Tannay, Switzerland

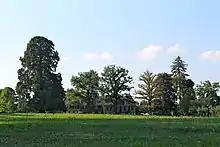
Tannay Chateau

Tannay has a population (as of ) of . , 38.3% of the population are resident foreign nationals. In 2015 a small minority (105 or 6.6% of the population) was born in the United Kingdom. Over the last 7 years (2010-2017) the population has changed at a rate of 4.38%. The birth rate in the municipality, in 2017, was 3.8, while the death rate was 5.7 per thousand residents.